Artificial cell

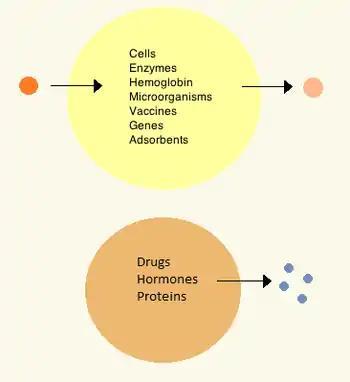
Standard artificial cell (top) and drug delivery artificial cell (bottom).

In the 1960s Thomas Chang developed microcapsules which he would later call "artificial cells", as they were cell-sized compartments made from artificial materials. These cells consisted of ultrathin membranes of nylon, collodion or crosslinked protein whose semipermeable properties allowed diffusion of small molecules in and out of the cell. These cells were micron-sized and contained cells, enzymes, hemoglobin, magnetic materials, adsorbents and proteins.